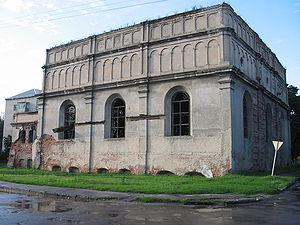
Eugenio Pio Zolli, né Israel Anton Zoller le 27 septembre 1881 à Brody, en Galicie, et mort le 2 mars 1956 à Rome, est un ancien grand-rabbin de Rome, qui s'est converti au catholicisme en 1945.